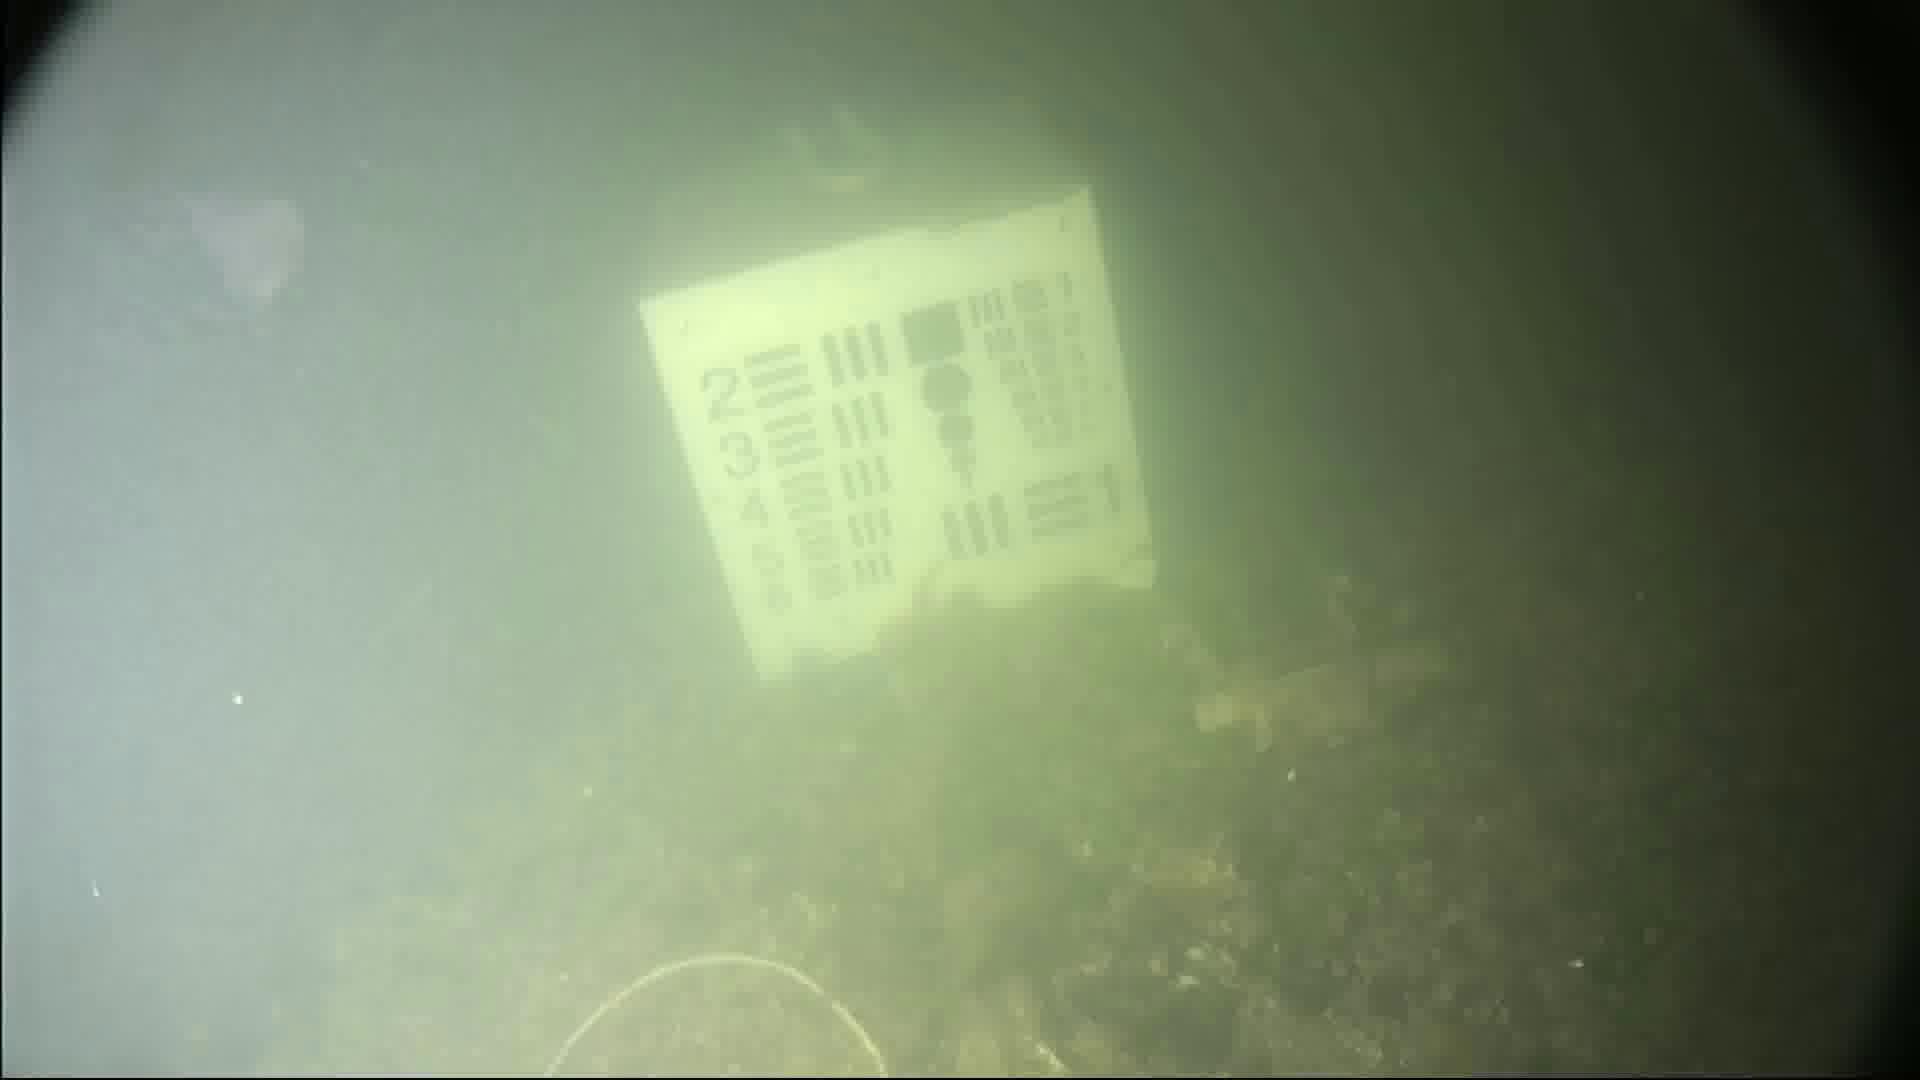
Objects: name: jellyfish